Vladislav Tretiak

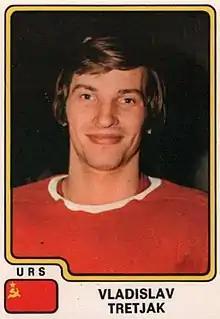
Tretiak on a 1979 card

Although Tretiak did not play his first hockey game until the age of eleven (1963), he was well known in the USSR by 1971 (aged 19), when he was named to the Soviet Ice Hockey League's First All-Star Team, while playing for the powerhouse Red Army team, CSKA Moscow. He also played well in the 1972 Winter Olympics, in which the Soviets took the gold medal.